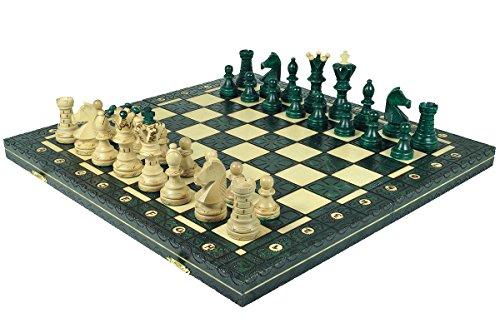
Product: Green Royal Wooden Chess Board Wood 21 X 21 Inchess
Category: Toys & Games | Games & Accessories | Board Games
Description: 21" x21" Wood Board with intersection inside for chessmen.
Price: $70.70
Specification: ProductDimensions:21x21x1.5inches|ItemWeight:4.8pounds|ShippingWeight:4.8pounds(Viewshippingratesandpolicies)|ASIN:B004PWFUL8|Itemmodelnumber:GreenRoyalWooden|Manufacturerrecommendedage:14yearsandup